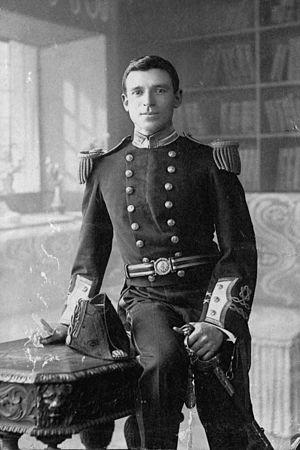
Frank Arthur Worsley, né le 22 février 1872 à Akaroa et mort le 1ᵉʳ février 1943 à Claygate, est un marin et explorateur polaire néo-zélandais.